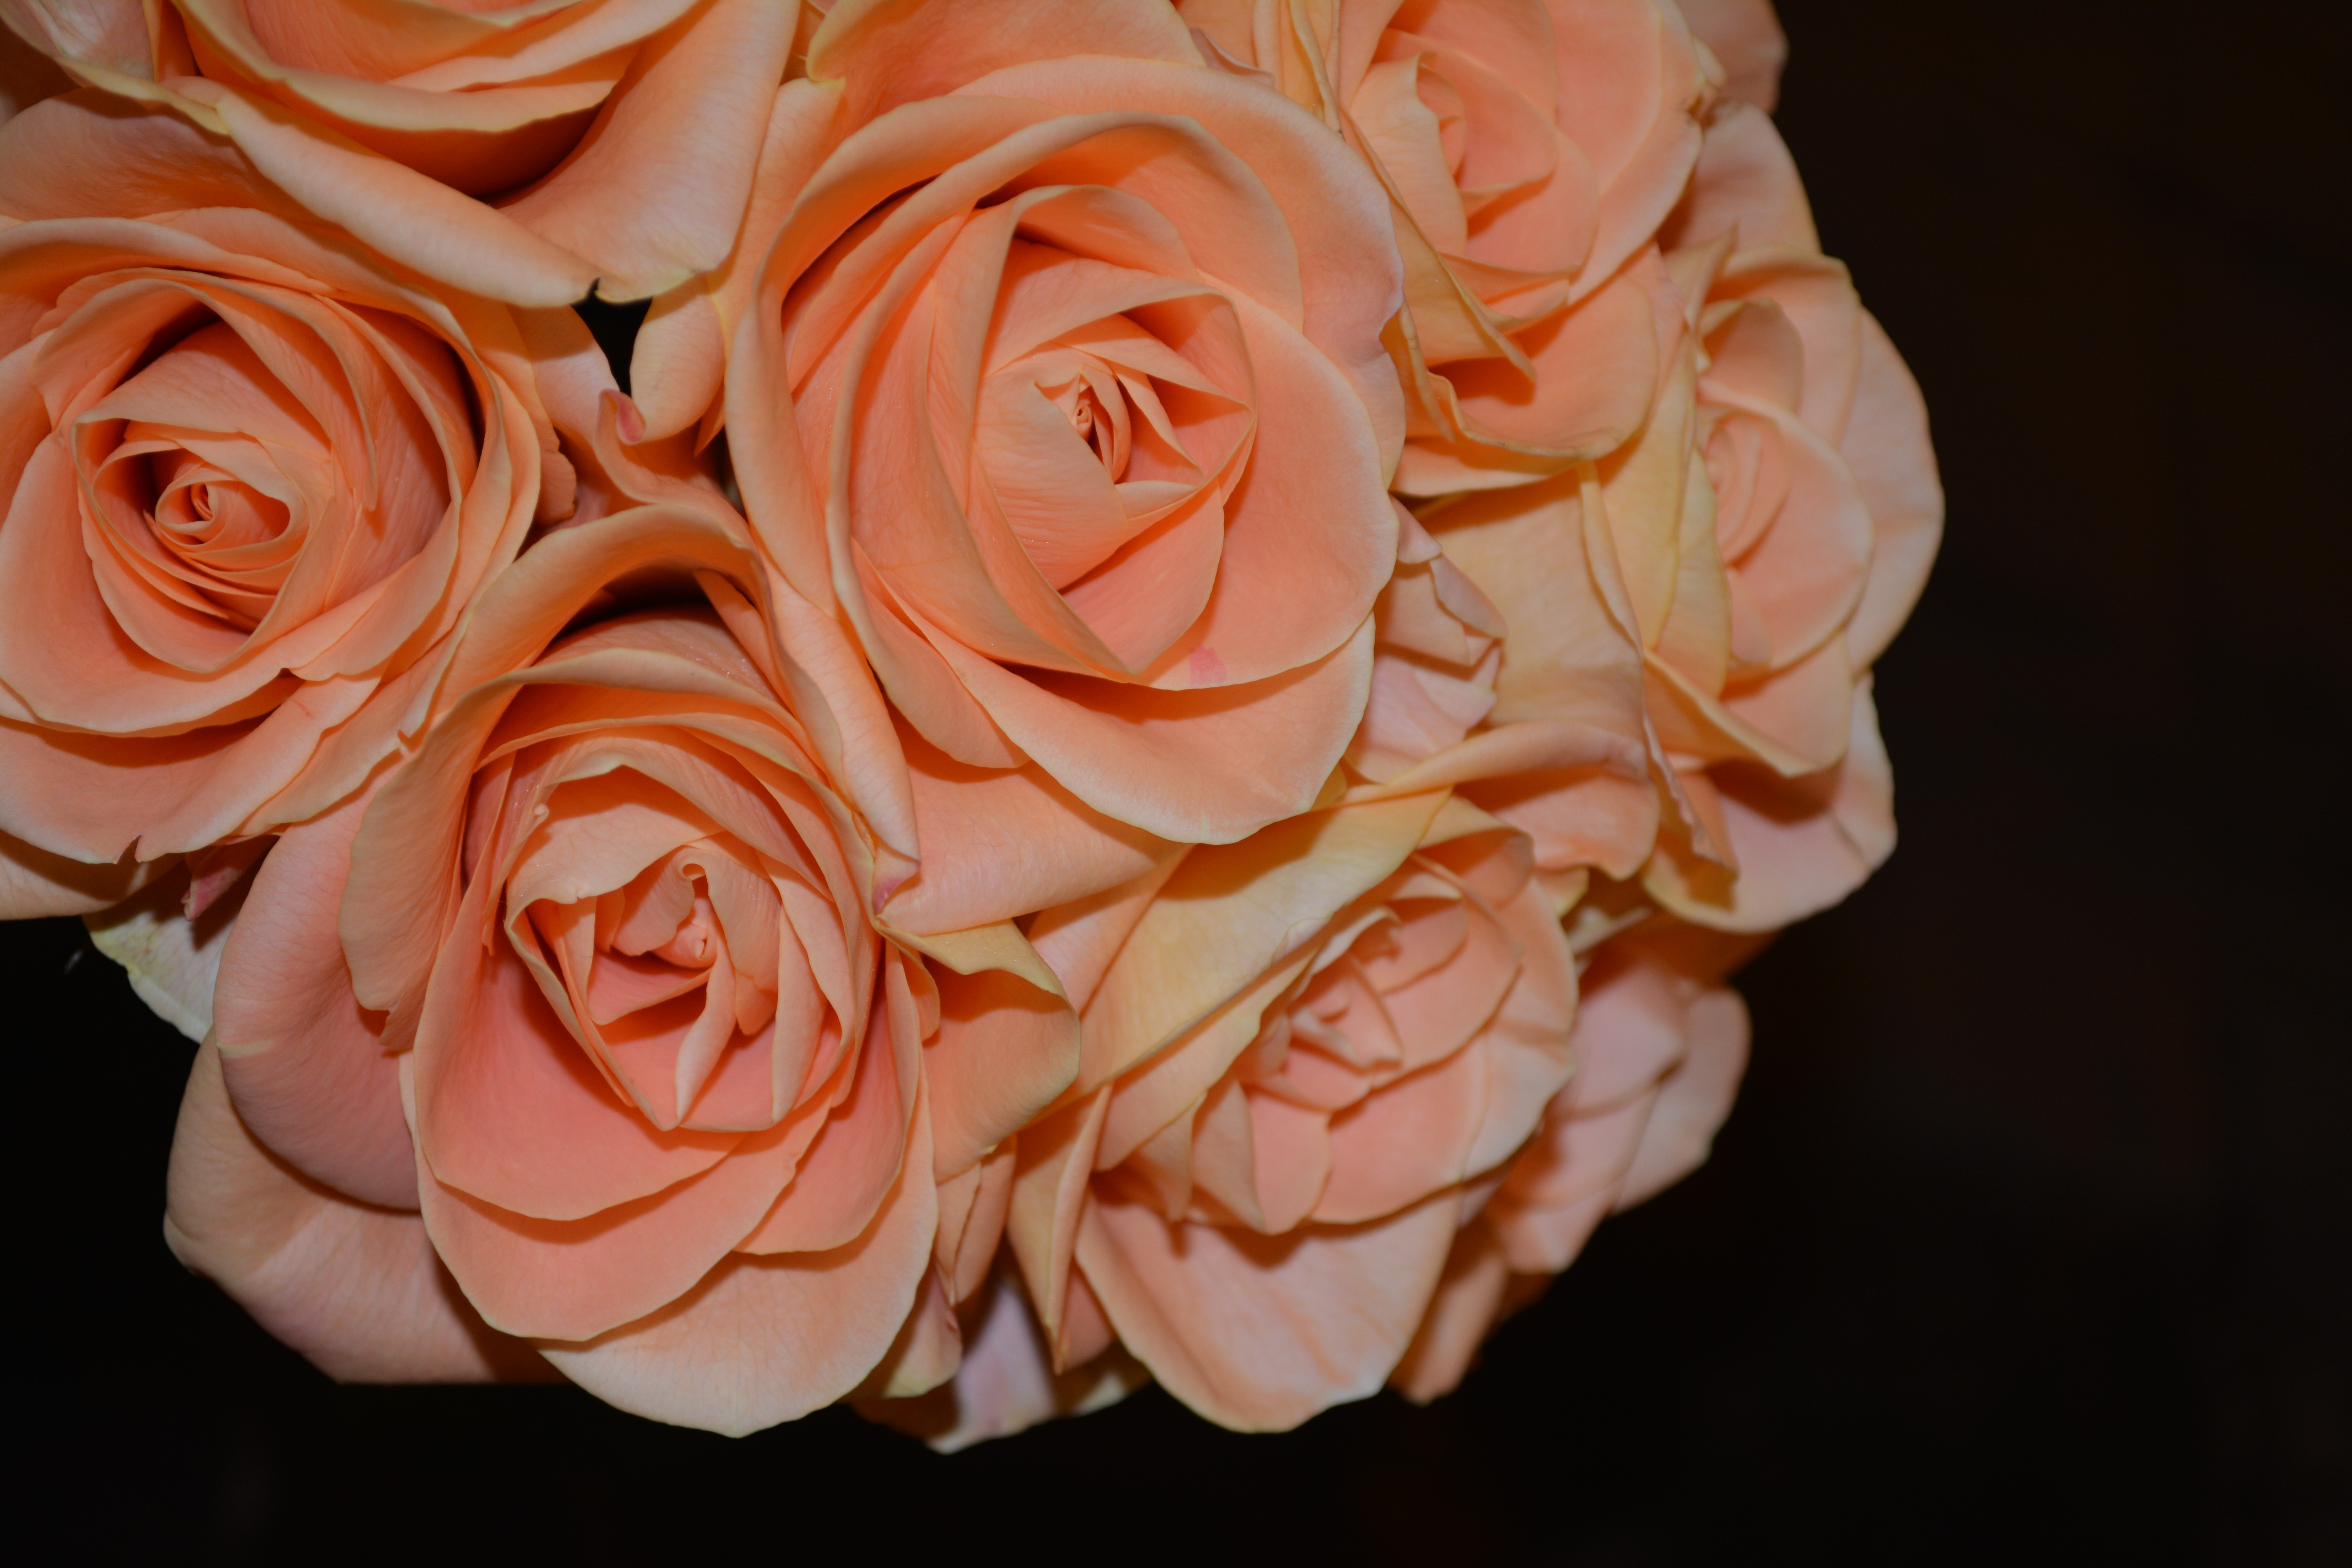
blossom, plant, stem, leaf, flower, petal, bloom, floral, bouquet, rose, herb, natural, botany, agriculture, pink, botanical, flowers, arrangement, close up, roses, vegetation, horticulture, floristry, floribunda, organic, macro photography, flowering plant, garden roses, rose family, flower bouquet, cut flowers, floral design, land plant, rose order, flower arranging